Lake Oswego, Oregon

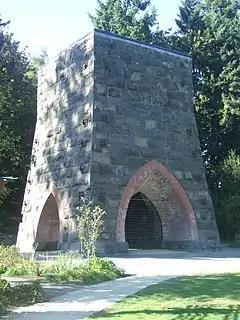
Restored remains of the 1866 Oregon Iron Company furnace, in George Rogers Park

As settlers arrived, encouraged by the Donation Land Claim Act of 1850 and the subsequent Homestead Act, they found the land underoccupied.